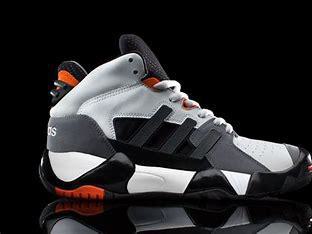
Brand: adidas
Model: originals Adidas Originals Streetball